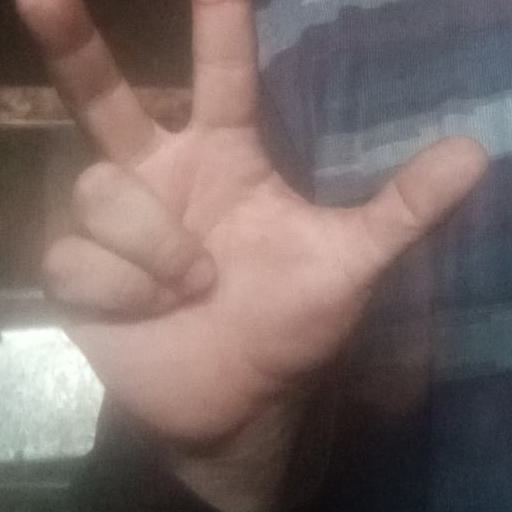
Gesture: three2